Marco Sturm

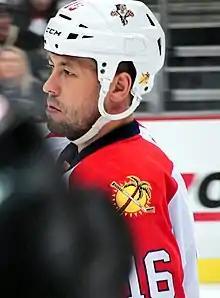
Sturm with the Florida Panthers in 2012

Sturm became an unrestricted free agent in the off-season, and the Vancouver Canucks expressed interest in signing him. He consulted with countryman Christian Ehrhoff, who had played defence with Vancouver for two years before signing with the Buffalo Sabres that summer. Ehrhoff recommended the team and Sturm signed to a one-year, $2.25 million deal on July 1, 2011. The Canucks had been Stanley Cup finalists the previous season and Sturm later explained he believed Vancouver was his "best chance" to win a championship. General manager Mike Gillis acknowledged the risk in signing Sturm, given his two knee surgeries in the past three years. Beginning the season on the second line, Sturm struggled with his new team. Less than a month into the season, on October 22, 2011, he was traded to the Florida Panthers, along with fellow veteran forward Mikael Samuelsson for forwards David Booth and Steven Reinprecht, as well as a 2013 third-round pick. Sturm appeared in 49 games for Florida in 2011–12, including all 7 games of the Panthers' first-round playoff loss to the New Jersey Devils.